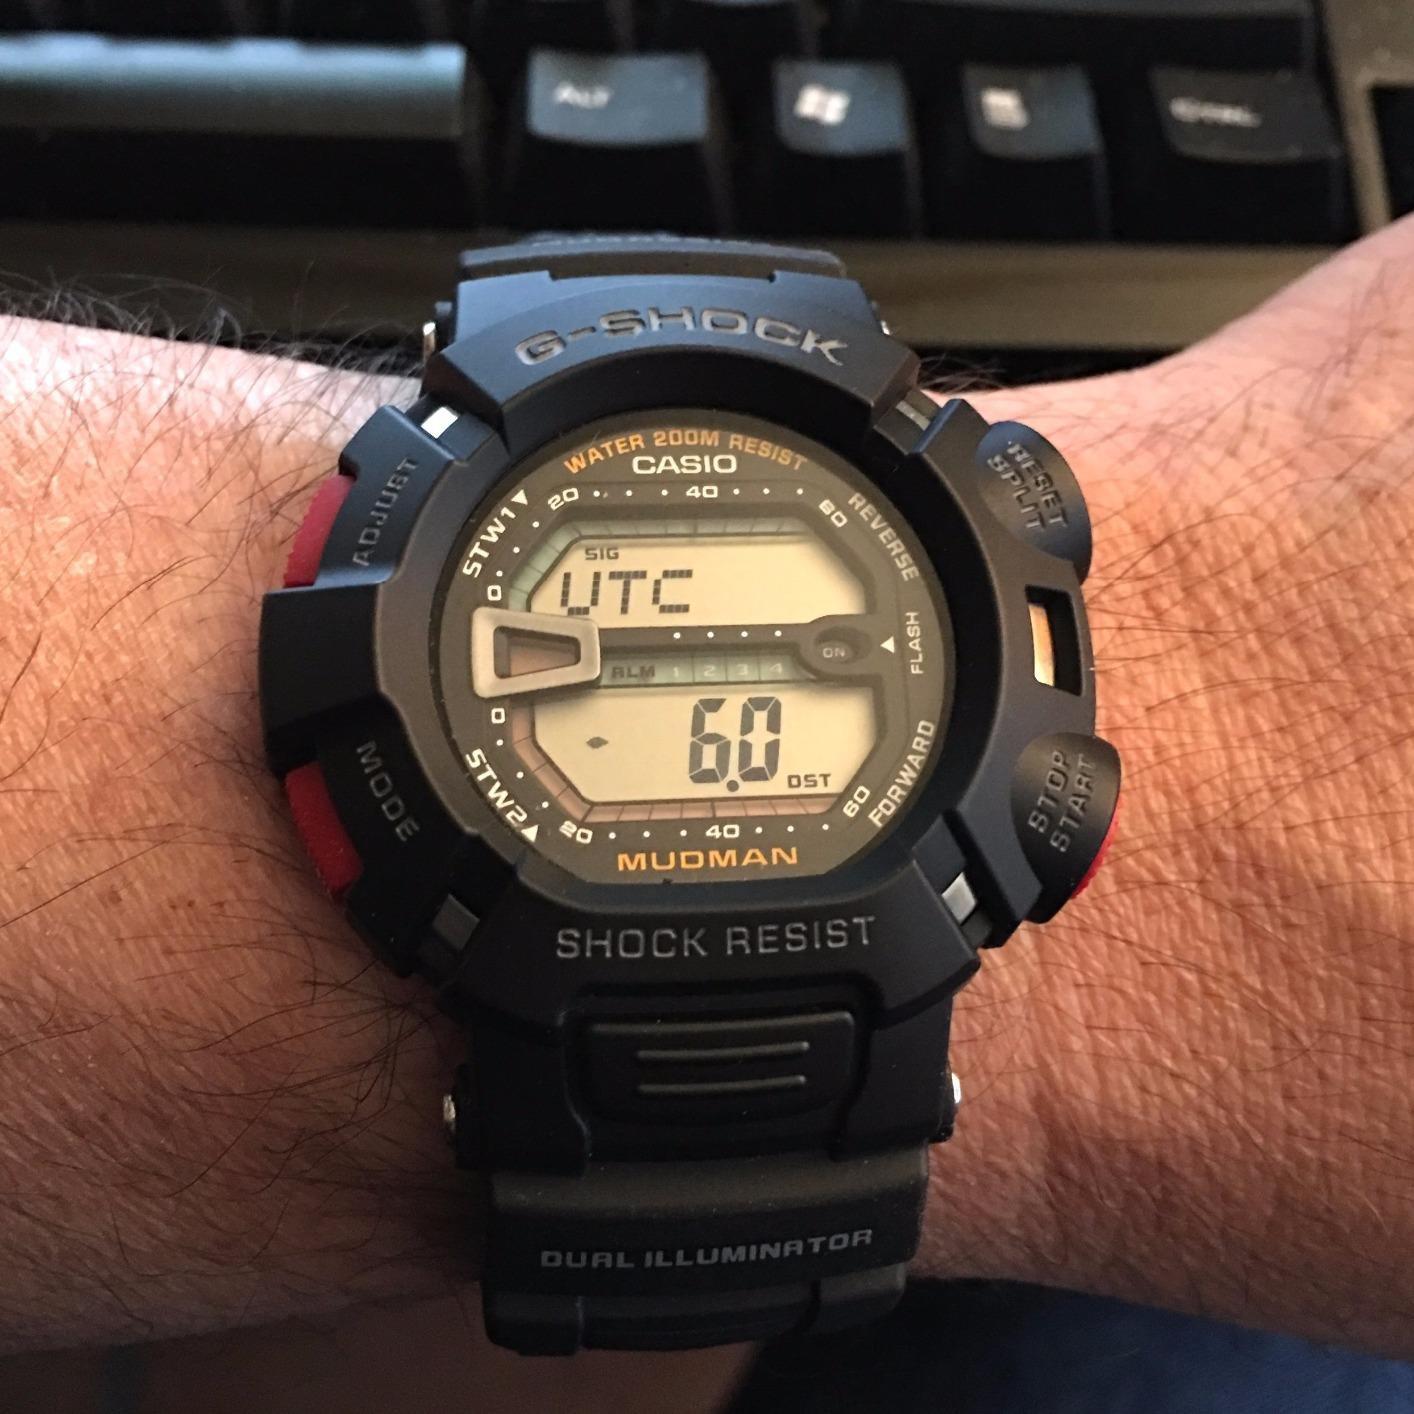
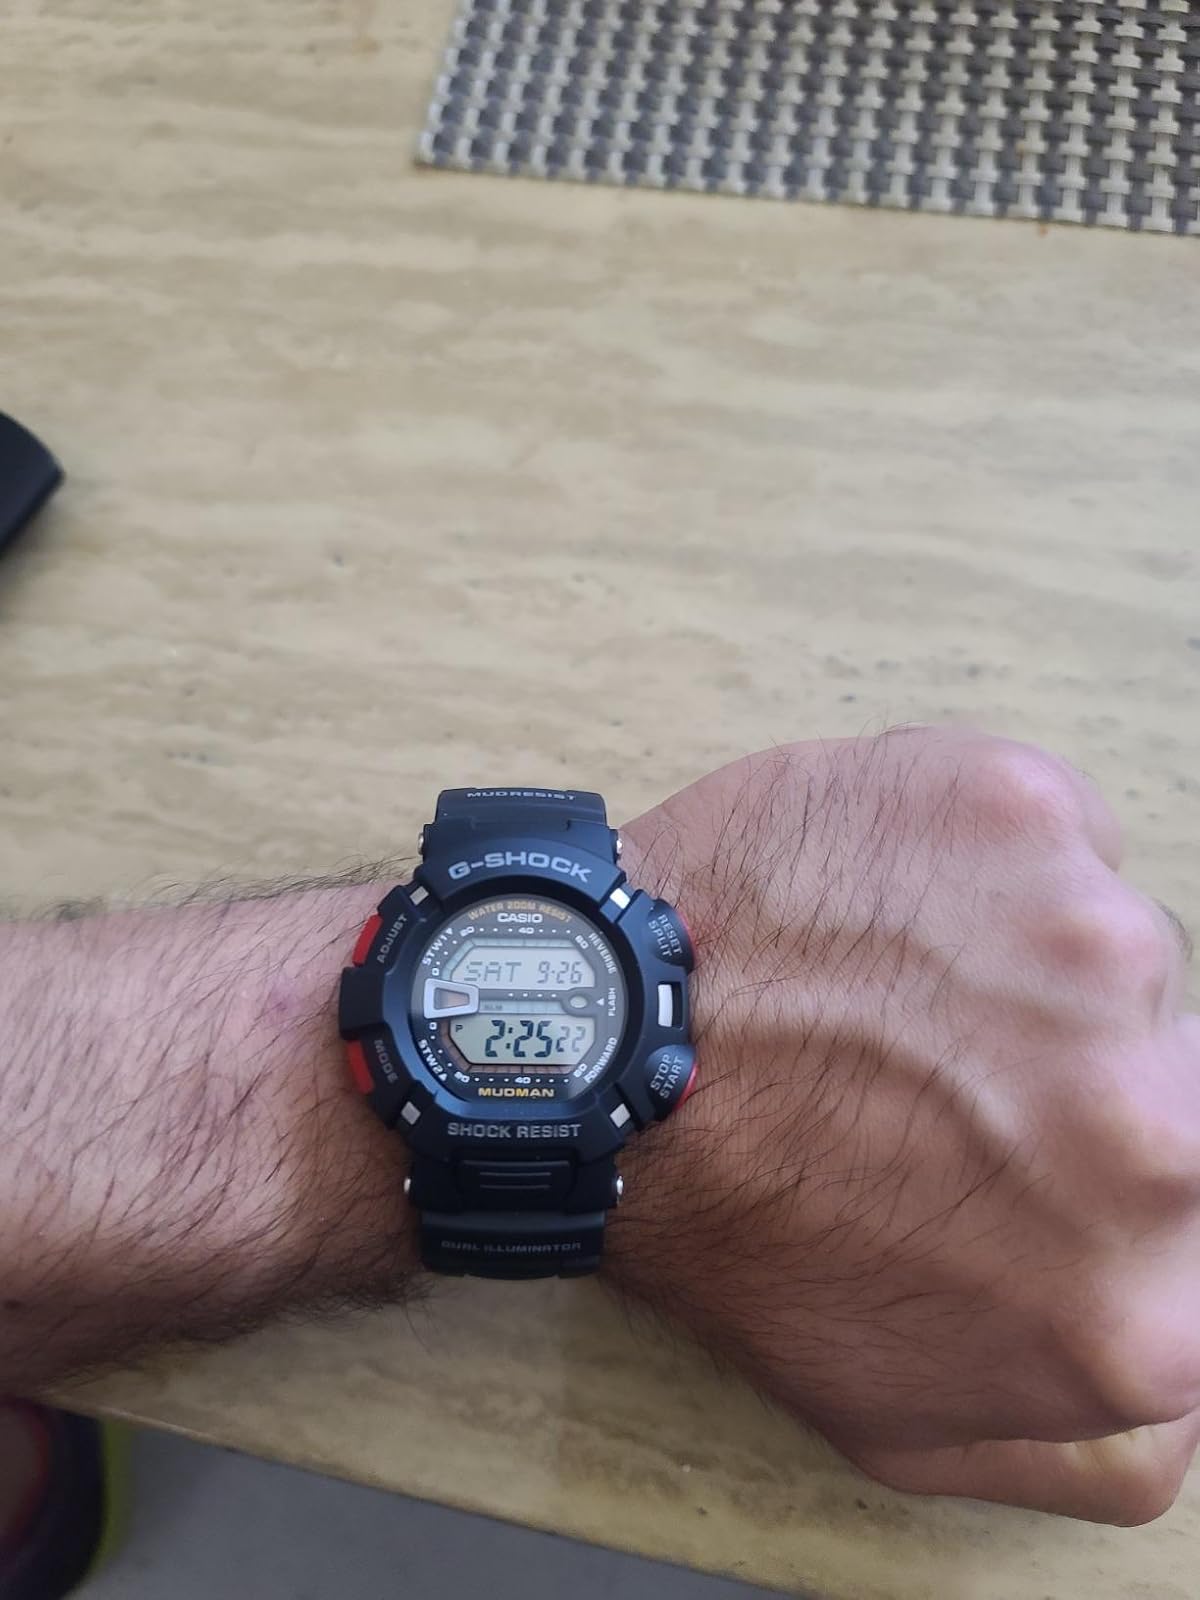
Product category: accessories_watch
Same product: yes